Military history of Romania

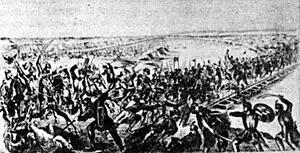
In 1395, at the Battle of Rovine, the Wallachian army opposed an Ottoman invasion led by Sultan Bayezid I.

In 1394 Beyazid I crossed the Danube, leading a strong army with the purpose of overthrowing Mircea and replacing him with an Ottoman vassal. The Wallachians adopted scorched earth and guerrilla tactics by starving the Ottomans and mounting small scale attacks. The two armies finally clashed in the indecisive Battle of Rovine. Beyazid failed to put Vlad the Usurper on the Wallachian throne and in 1396 Mircea was again commanding his army during the Battle of Nicopolis. At Nicopolis, the Wallachian force of 10.000 men formed the left wing of the crusader army and, having witnessed the disastrous attacks made by the western knights and the surrender of Sigismund, escaped the massacre that followed.